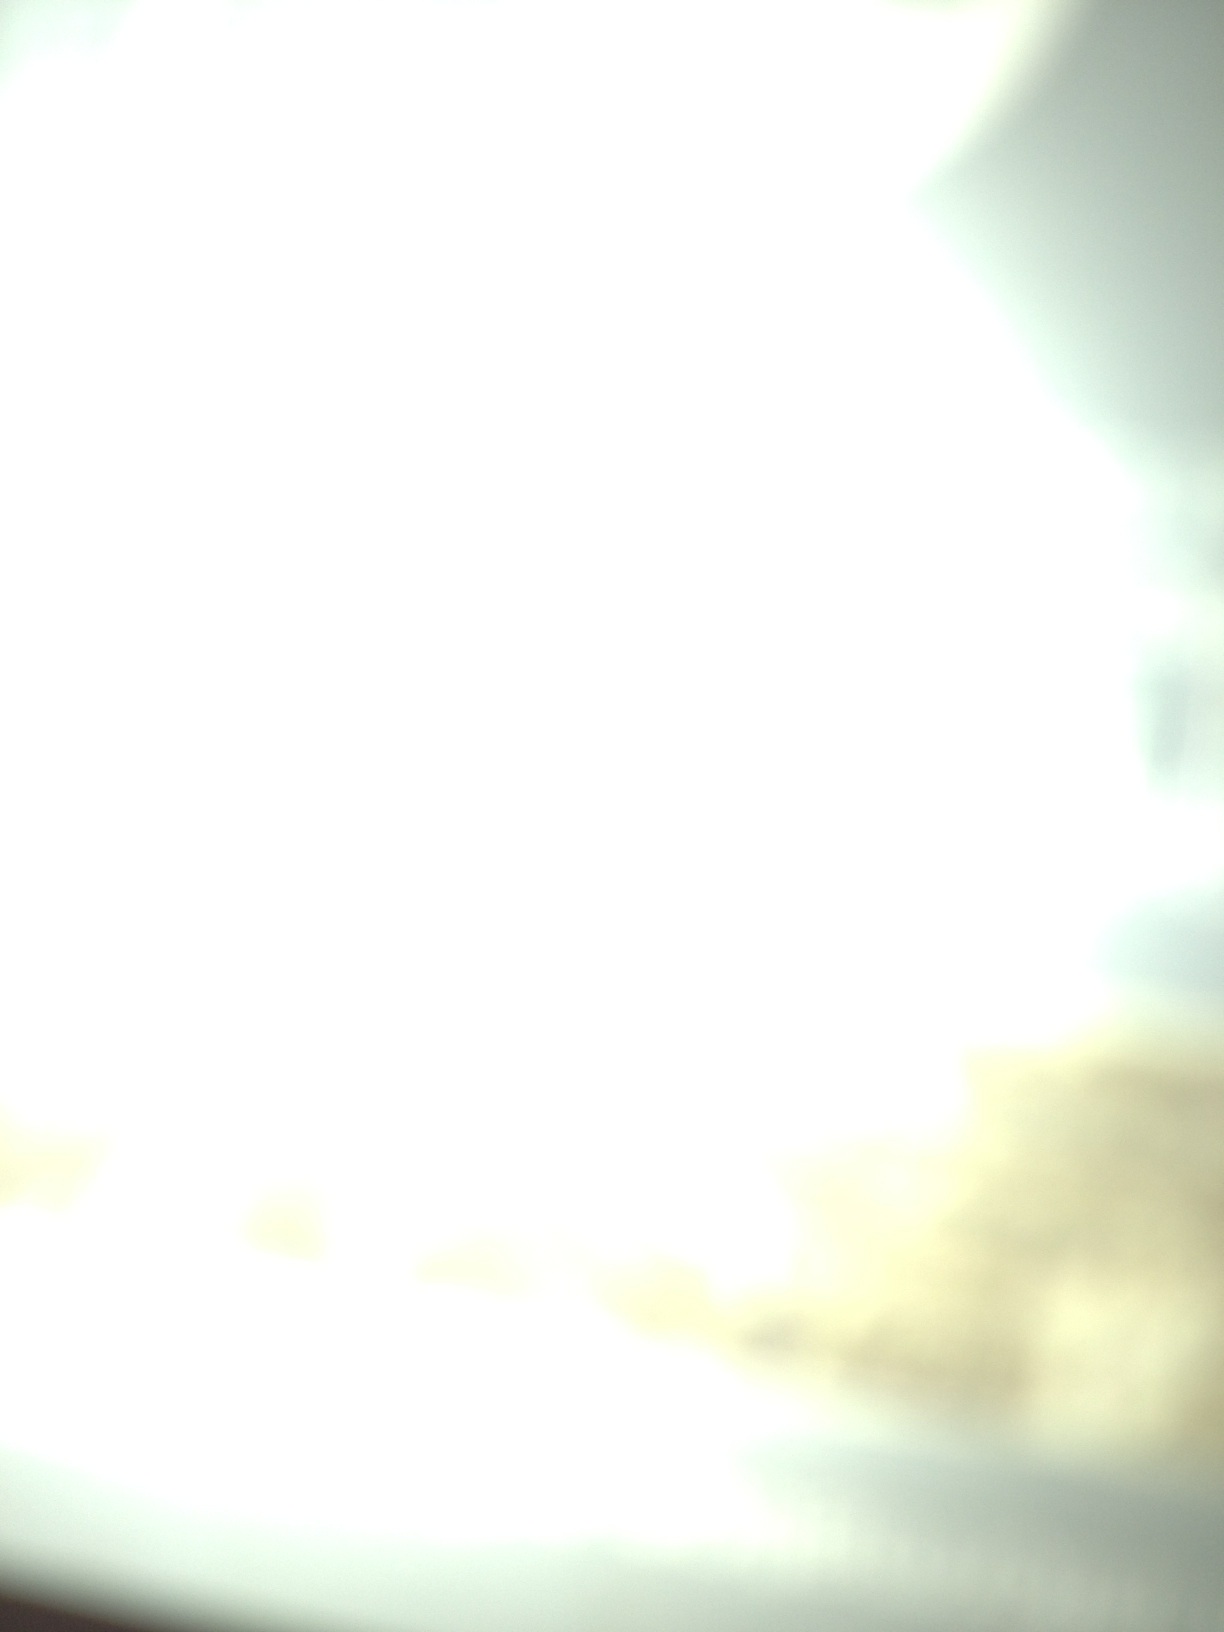Question: What's on this card?
Answer: unanswerable